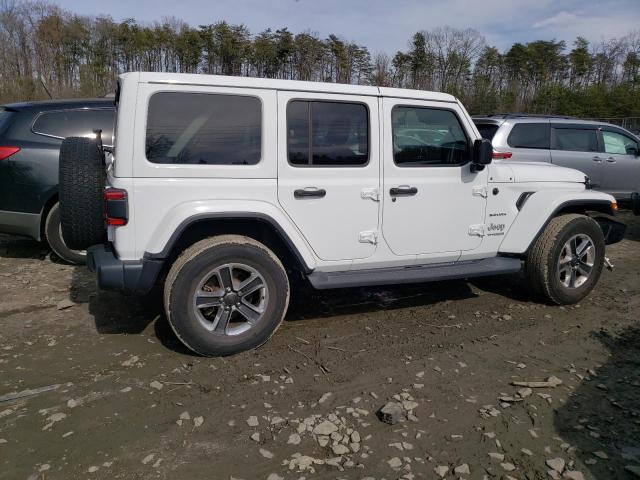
Aucun dommage détecté.
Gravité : aucun